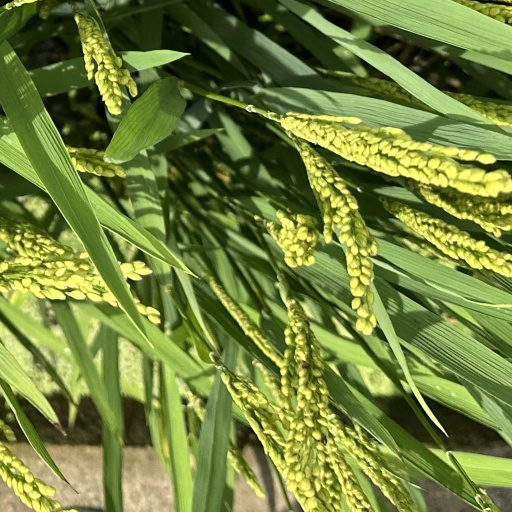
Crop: rice